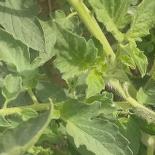
Crop: Tomato
Condition: healthy-leaf